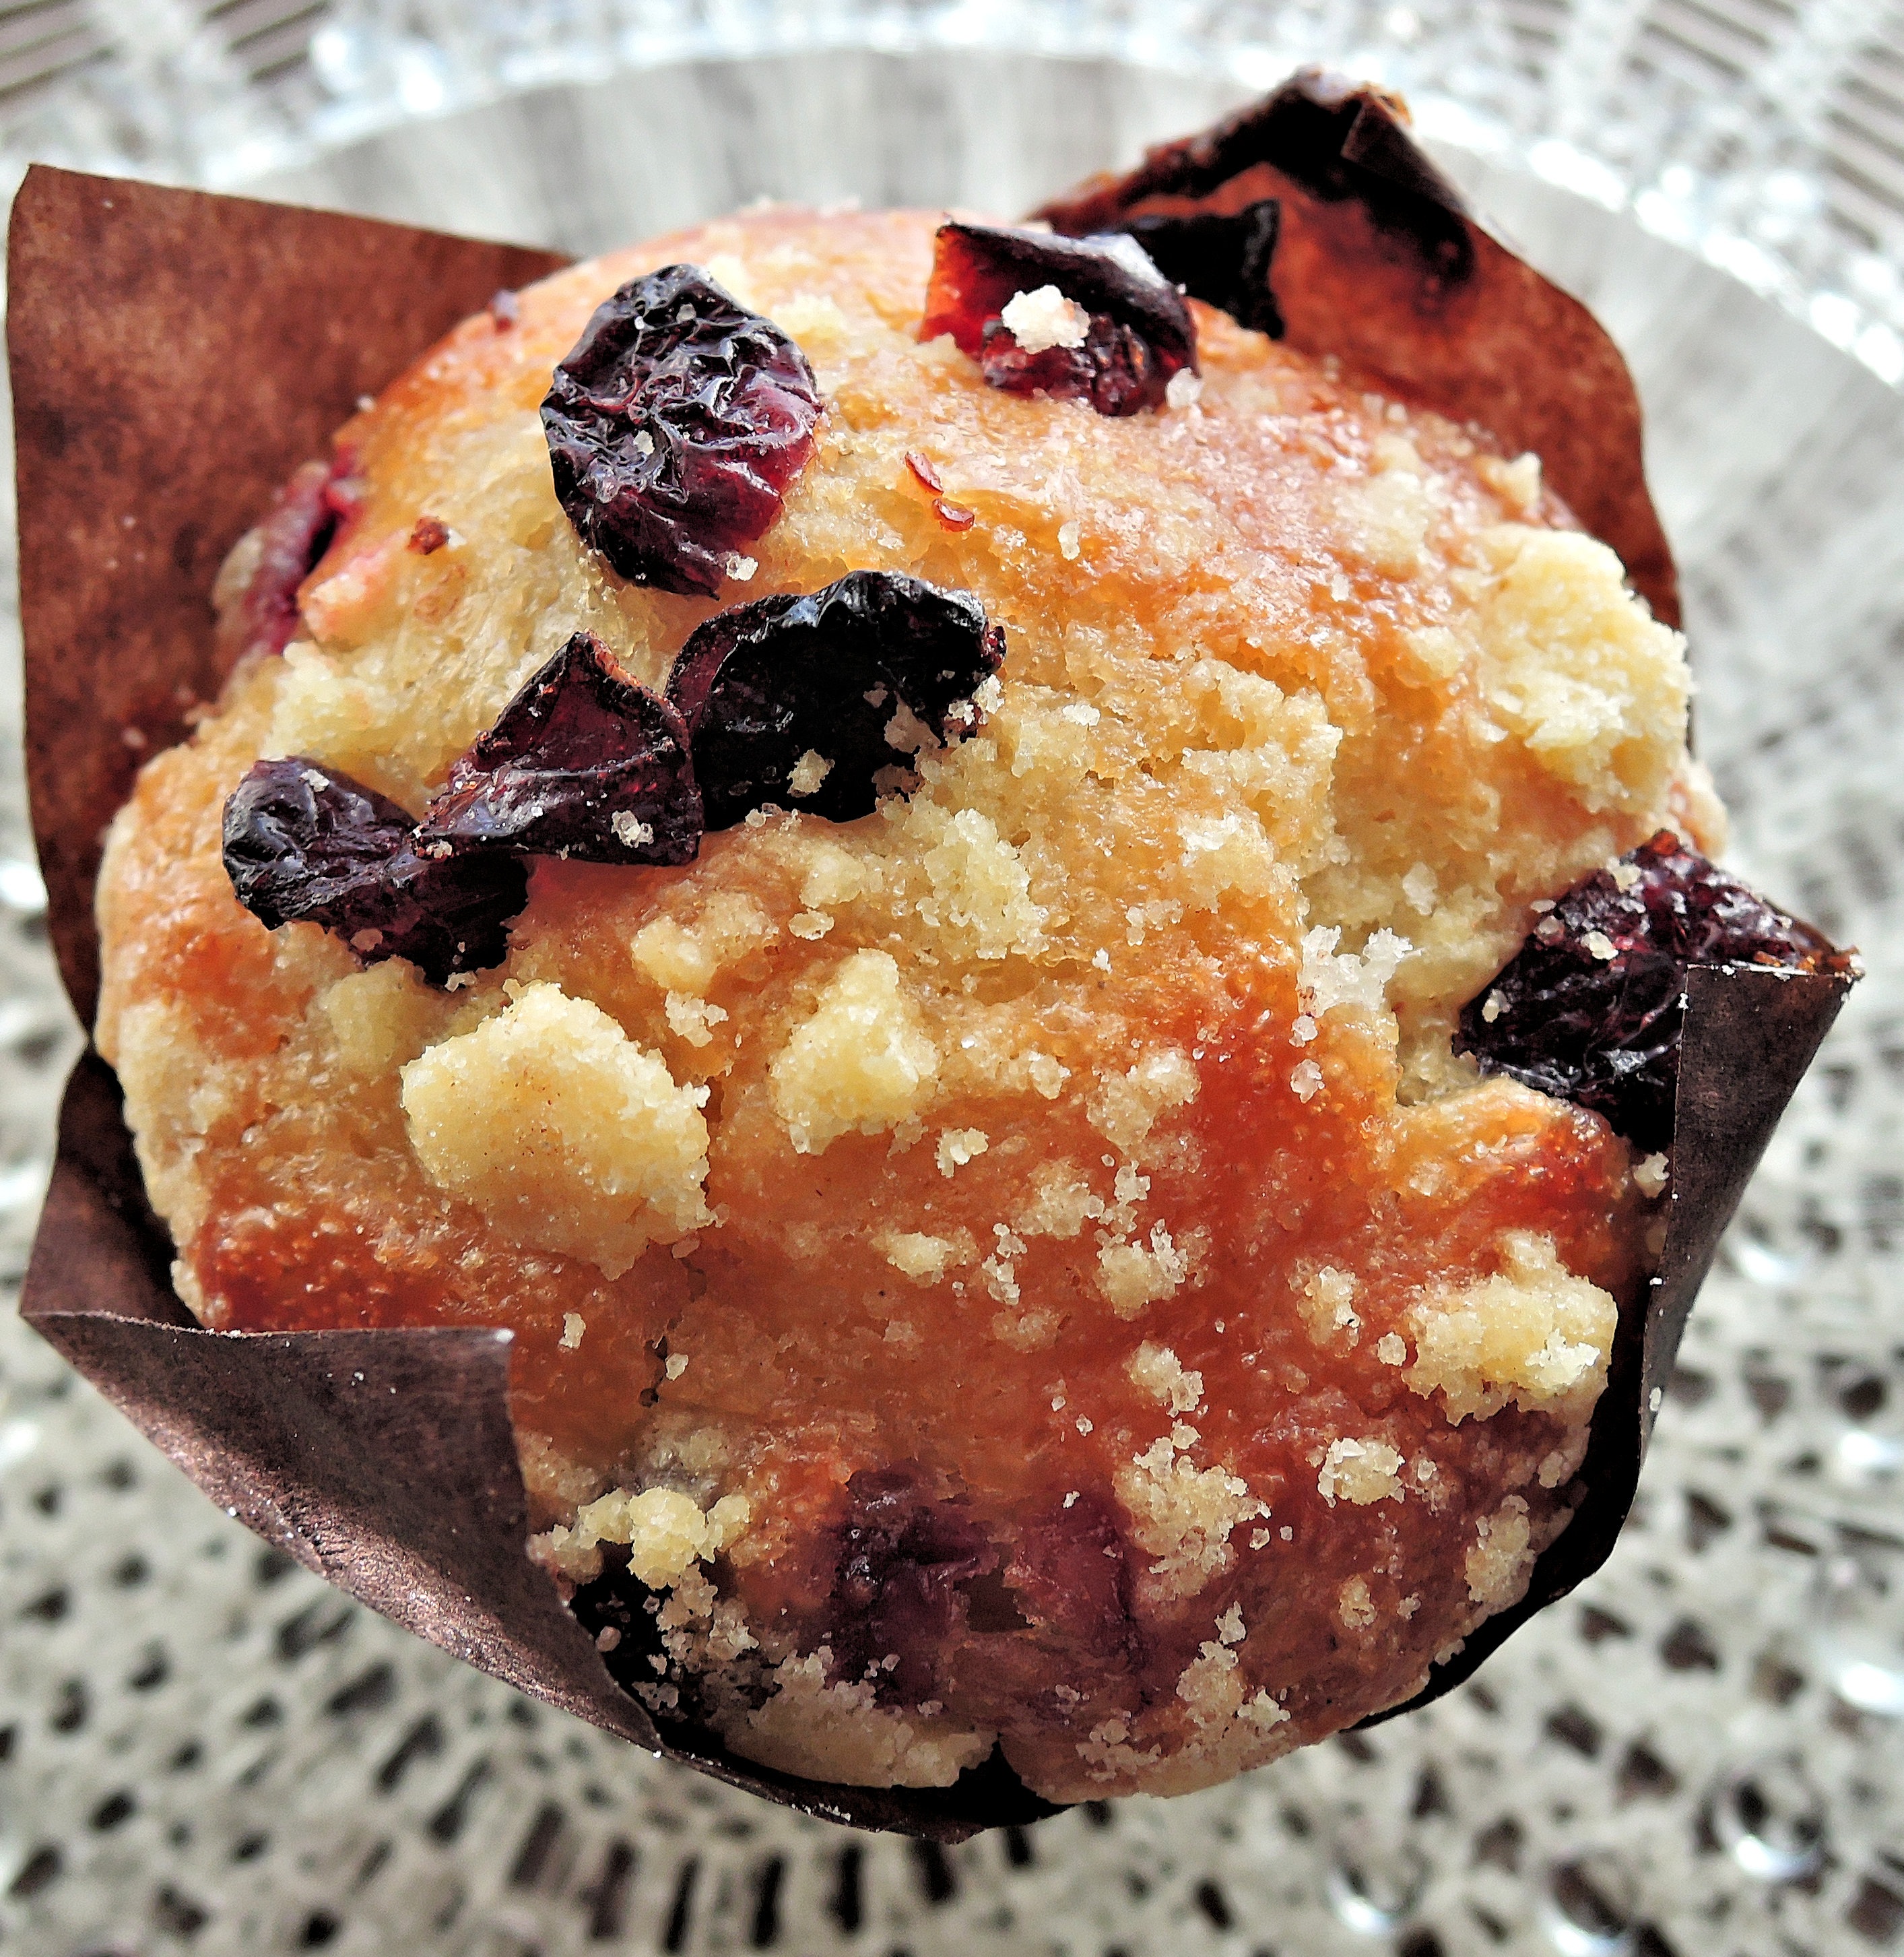
plant, raspberry, fruit, berry, dish, meal, food, produce, blueberry, breakfast, dessert, blackberry, cherry pie, muffin, cranberry, sugar, baked goods, sweet food, cranberry muffin, crumb top, blackberry pie, frutti di bosco, blueberry pie